39 Engineer Regiment (United Kingdom)

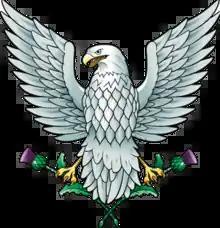
Regimental badge

39 Engineer Regiment (39 Engr Regt) is a battalion-sized regiment of the British Army formed in 1951 and based in Kinloss in Scotland.